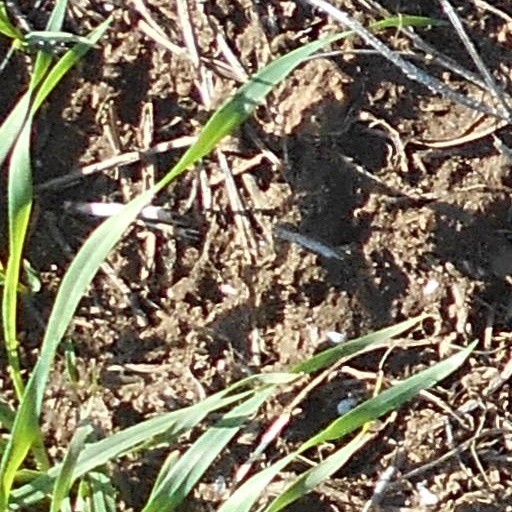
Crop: wheat